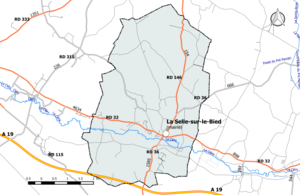
Carte du réseau routier de la commune de fr:La Selle-sur-le-Bied.
La Selle-sur-le-Bied est une commune française située dans le Gâtinais, dans le département du Loiret en région Centre-Val de Loire.